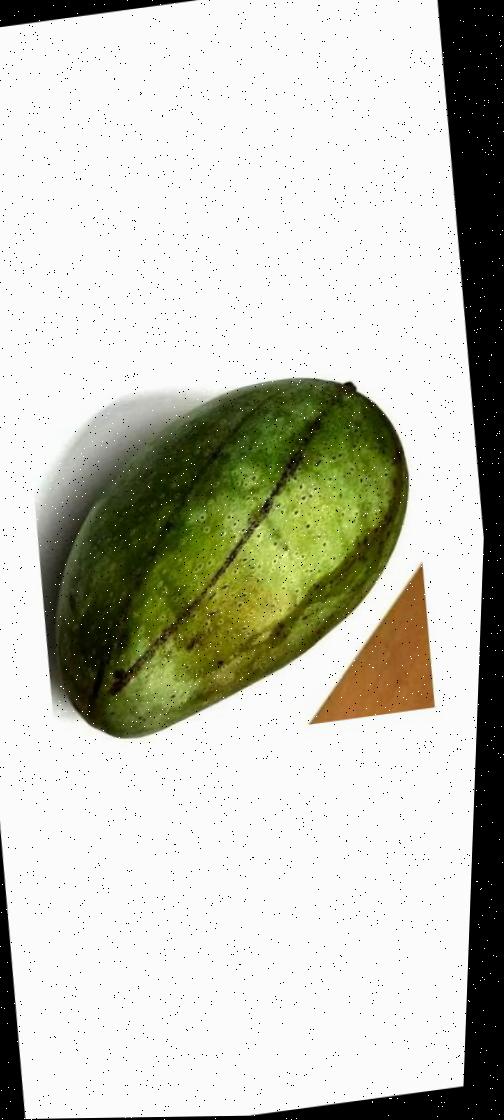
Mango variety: Fazli Classic